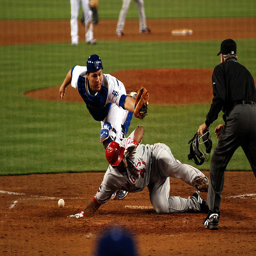
A baseball player attempts a slide as a catcher and umpire look on.
A baseball player sliding into home plate while the catcher tries to tag him out.
Baseball players playing a game of baseball in a baseball field.
a catcher trying to catch a baseball while a baseball player is falling
Baseball game with a runner, catcher and umpire.